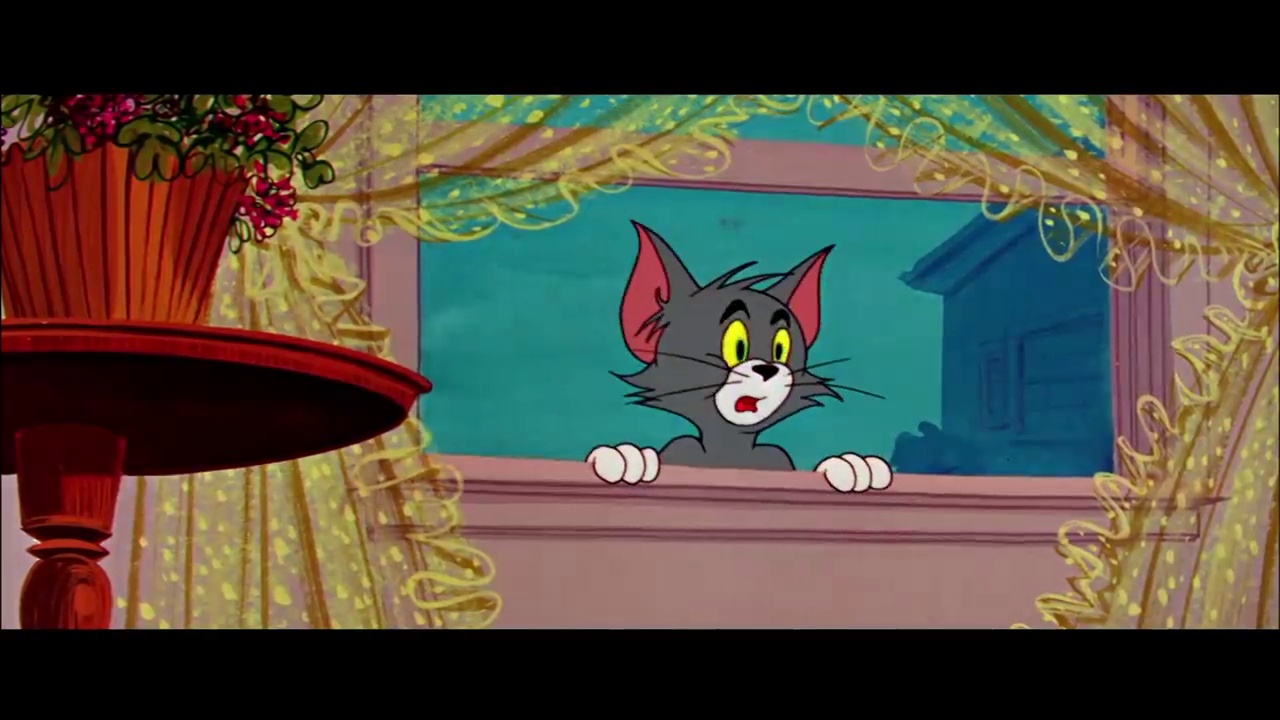
Portrait style: Cartoon Portrait